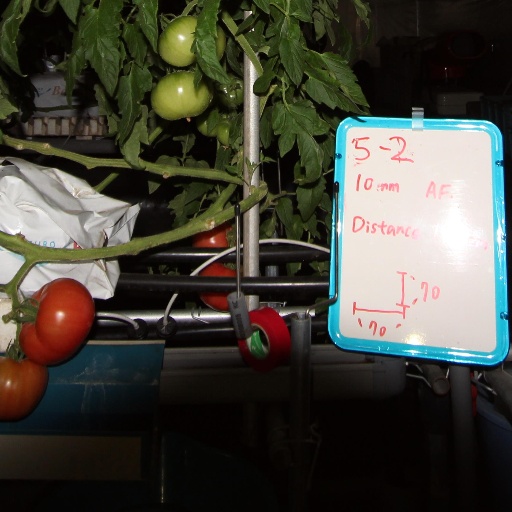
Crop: tomato